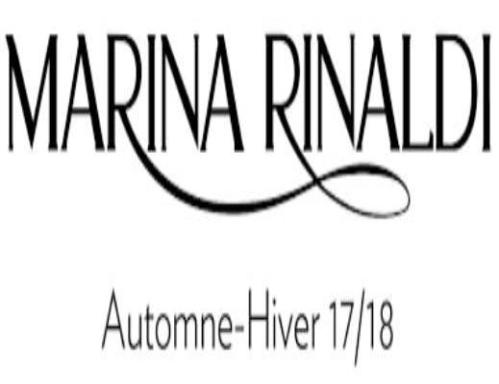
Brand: marina rinaldi
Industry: Clothes